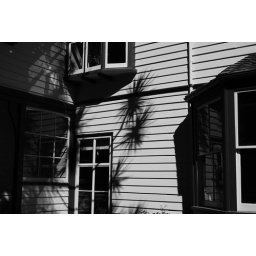
I liked the way the cabbage tree shadow looked against the white of the building.